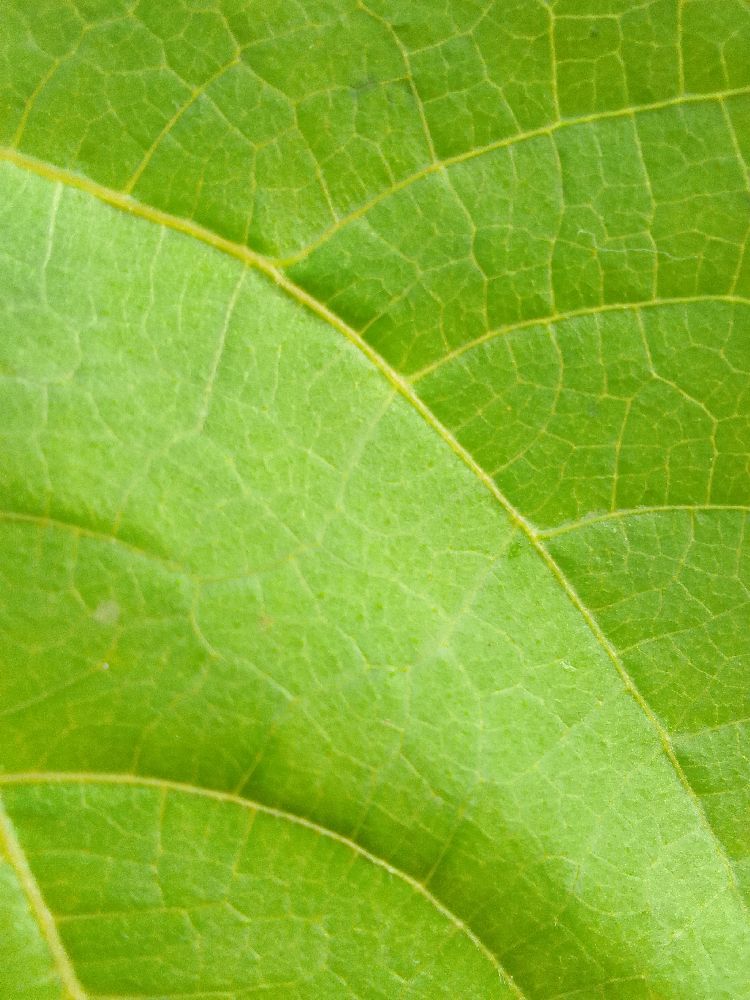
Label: healthy